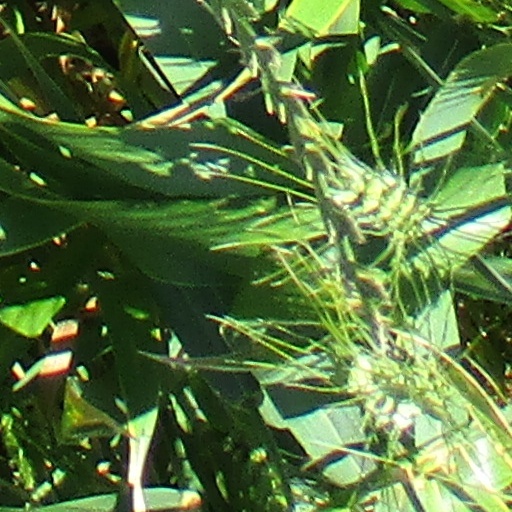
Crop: wheat